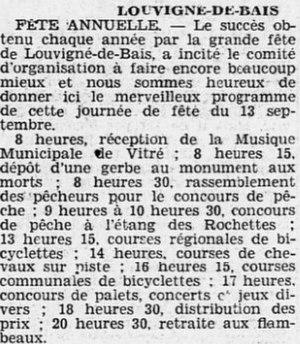
Programme de la fête locale organisée à Louvigné-de-Bais en septembre 1936
Louvigné-de-Bais est une commune française située dans le département d'Ille-et-Vilaine en Région Bretagne, peuplée de 1 899 habitants.